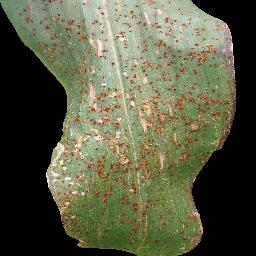
Label: Corn___Common_rust